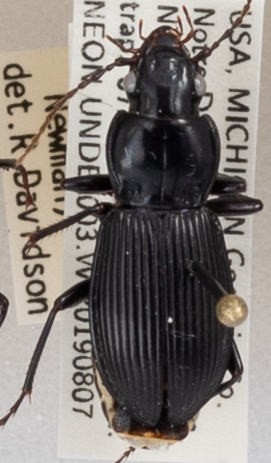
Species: Pterostichus coracinus
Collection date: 2019-08-07
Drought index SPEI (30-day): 0.582
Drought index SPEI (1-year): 1.77
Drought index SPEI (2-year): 2.09